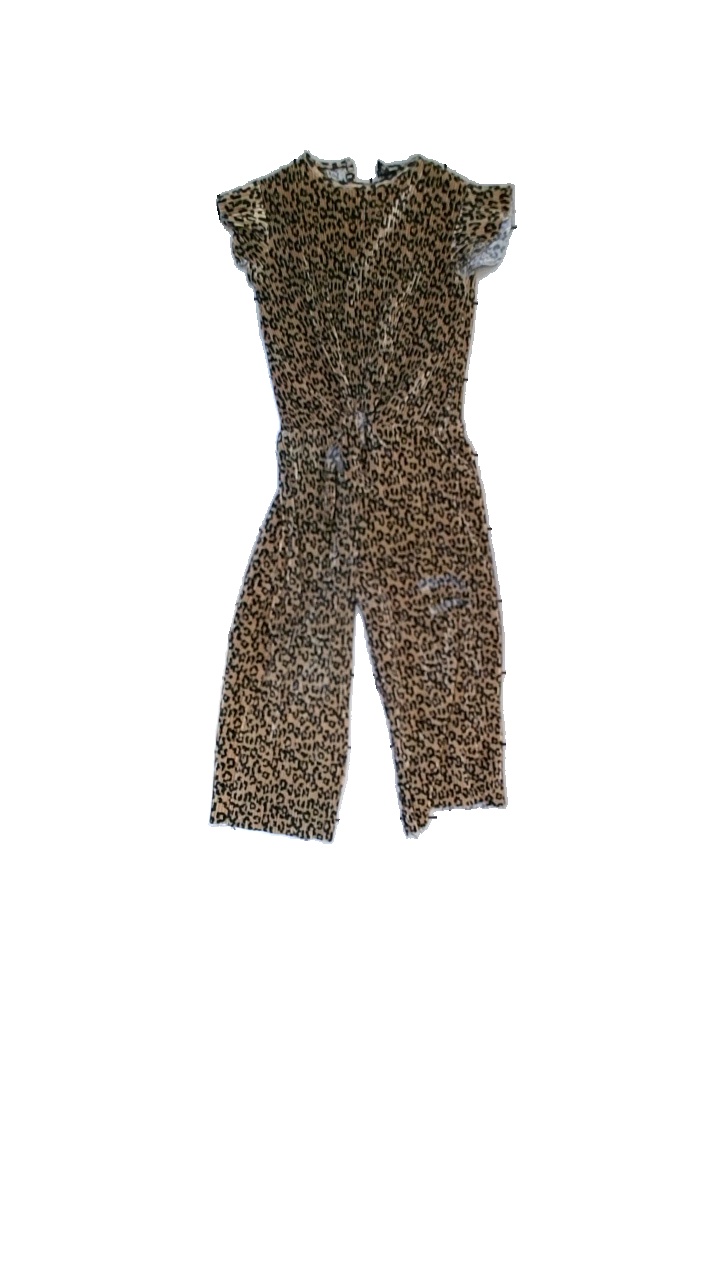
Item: Top (Children)
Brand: Mywear (ica)
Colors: Orange, Black
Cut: C-collar
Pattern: Animal print
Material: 100% polyester
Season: All
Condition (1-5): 2
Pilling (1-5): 3
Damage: loose threads
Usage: Recycle
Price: <50